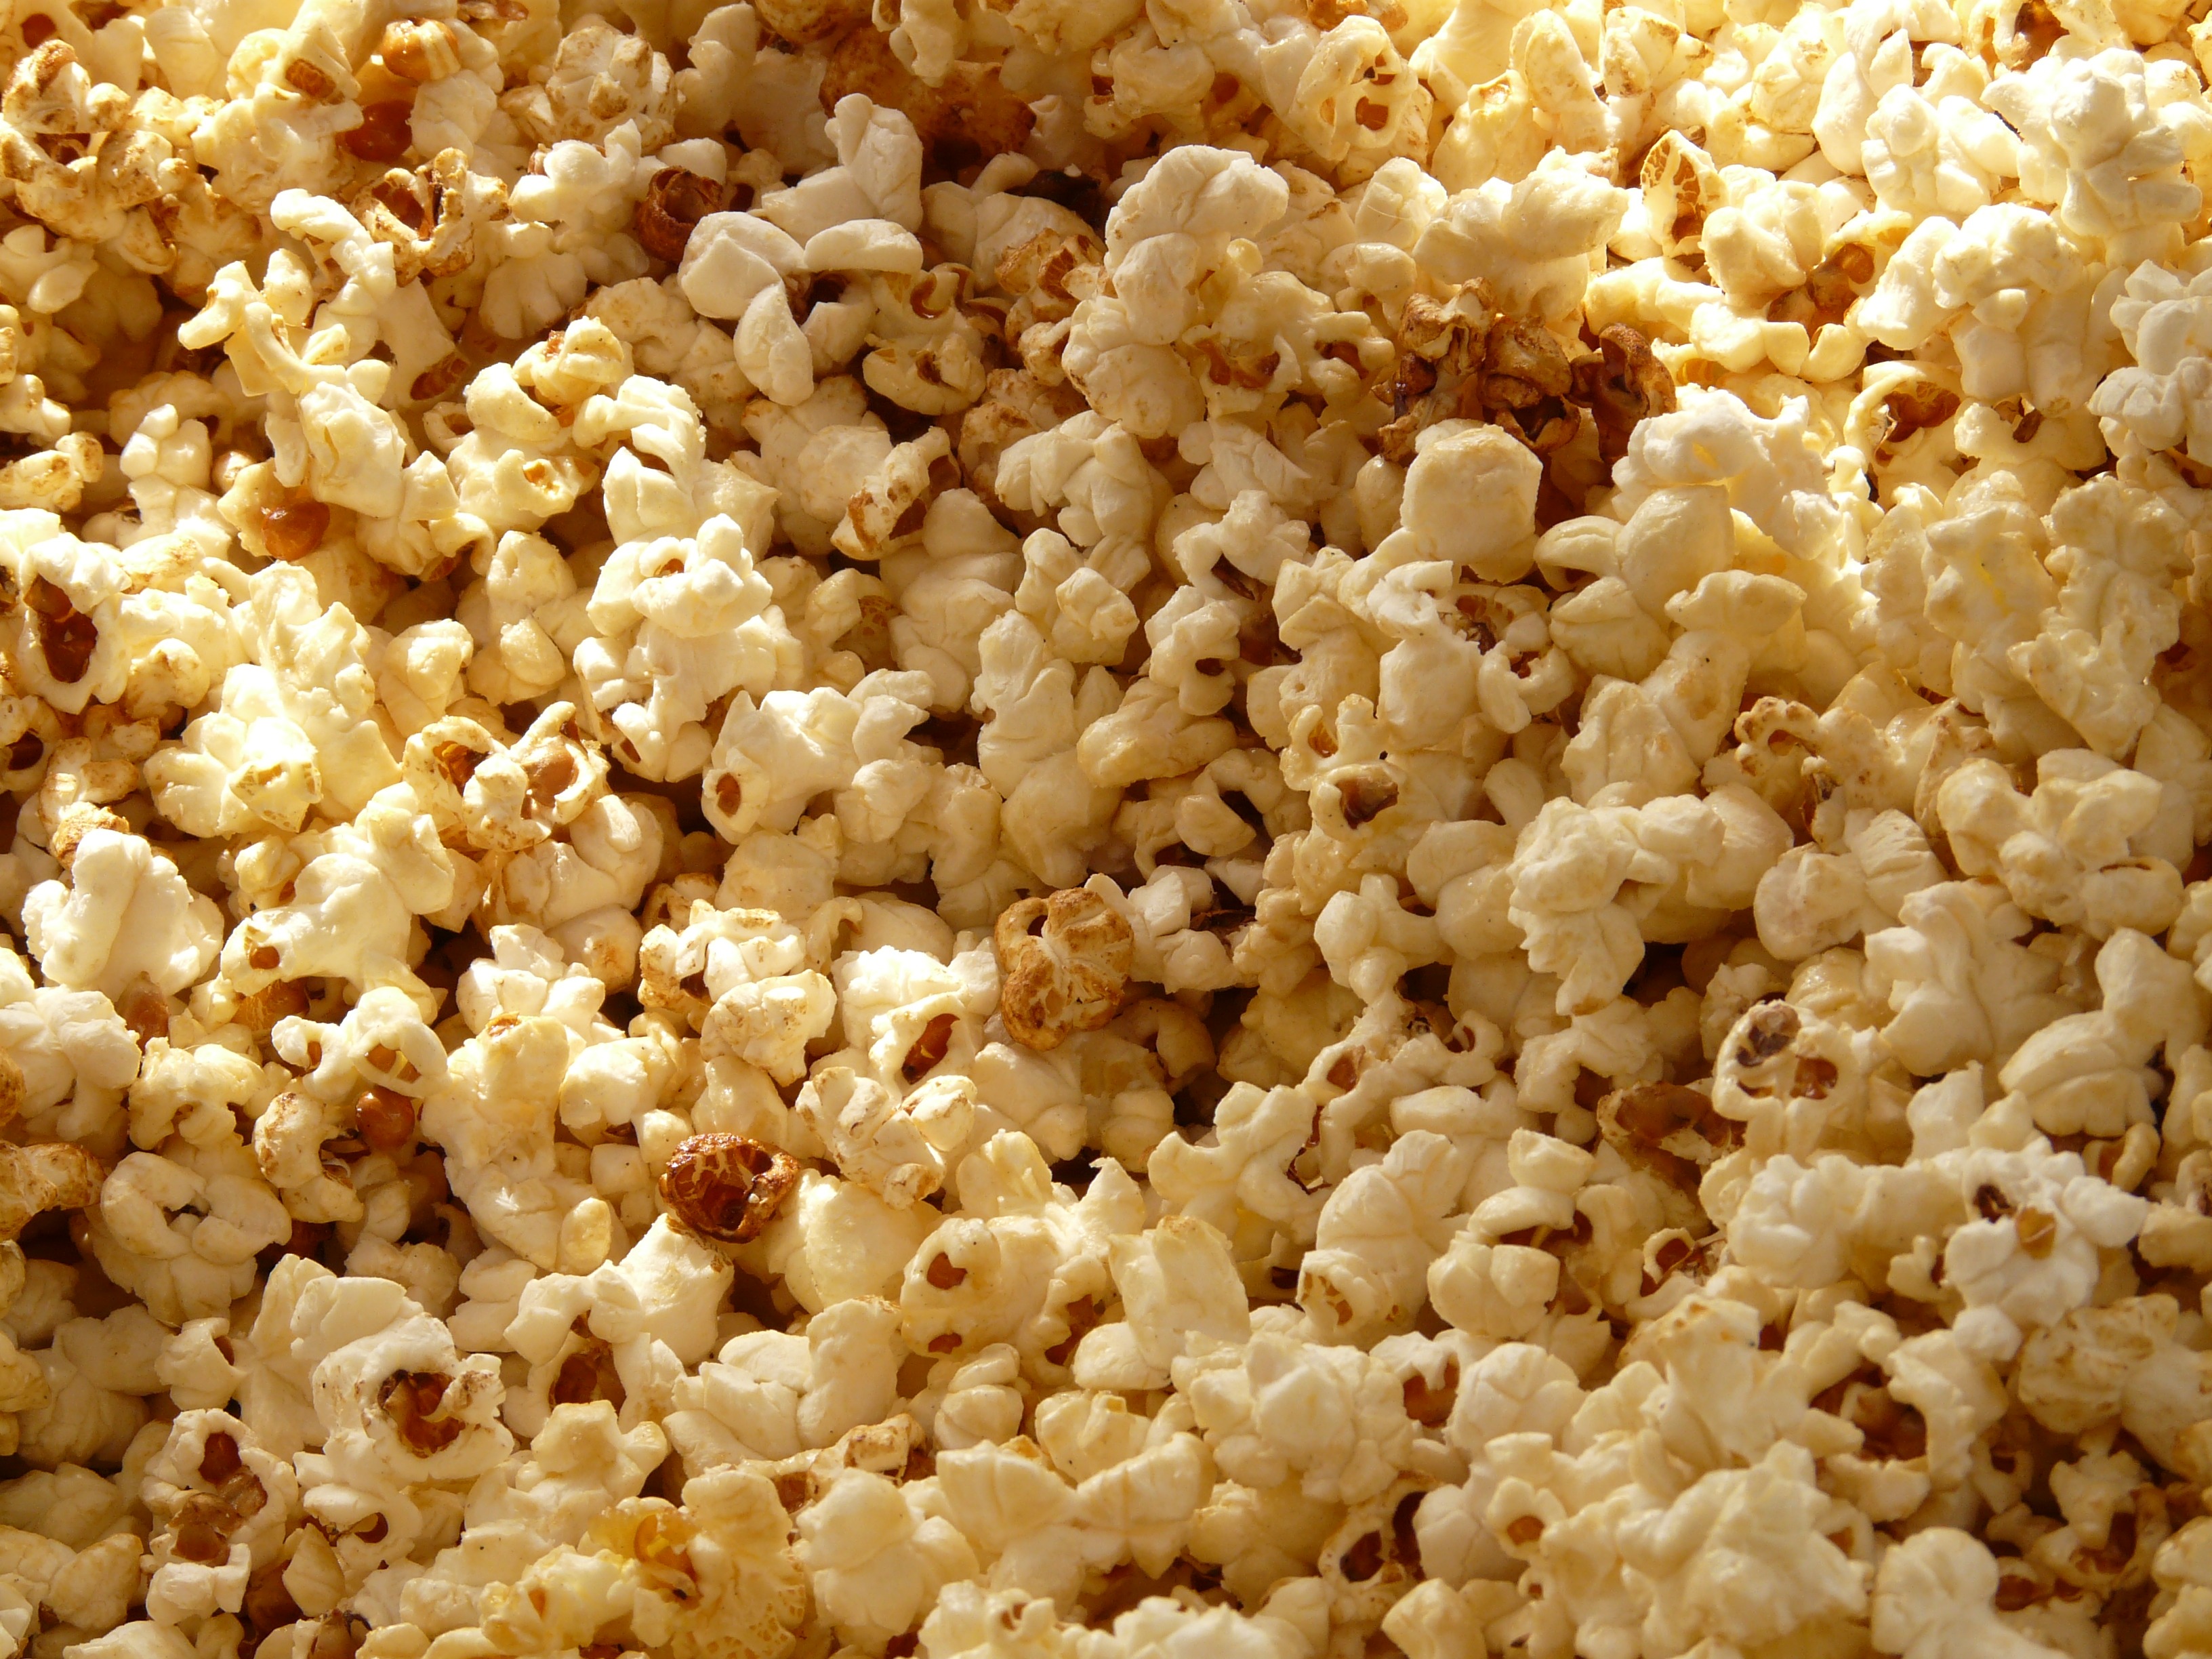
sweet, food, corn, snack, eat, delicious, popcorn, salty, snacks, cinema, soft, crispy, grains, nibble, chucks, knabberzeug, snack food, kettle corn